Responsible government

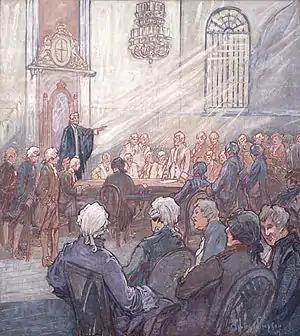
The Legislative Assembly of Lower Canada in 1792. Elective assemblies existed in British North America since the 18th century, although the colonies' executive councils were not beholden to them.

Responsible government was implemented in several colonies of British North America (present day Canada), between 1848 and 1850, with the executive council formulating policy with the assistance of the legislative branch, which voted approval or disapproval, and the appointed governor enacting those policies that the legislature had approved. This replaced the previous system, whereby the governor took advice from an executive council and used the legislature chiefly to raise money.